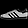
Label: Sneaker